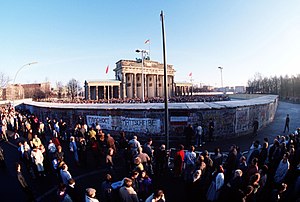
Tysklands genforening / Murens fald (9. november 1989)
Vesttyskere og DDR-borgere venter på åbningen af Muren foran Brandenburger Tor i december 1989